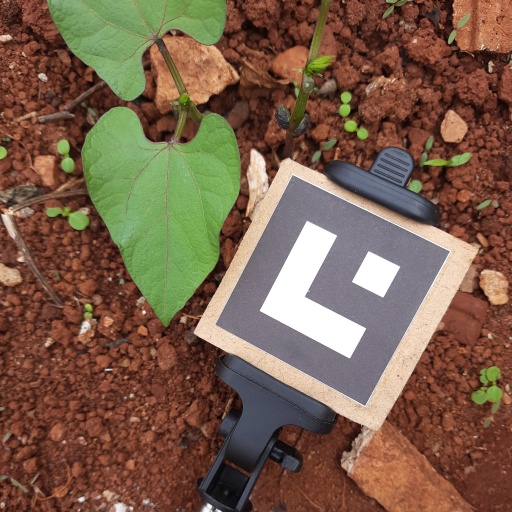
Observations: wavy surface, no eating holes, under cloudy sky